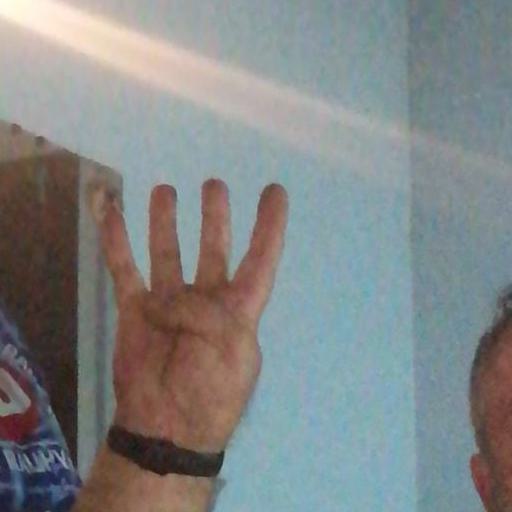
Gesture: four